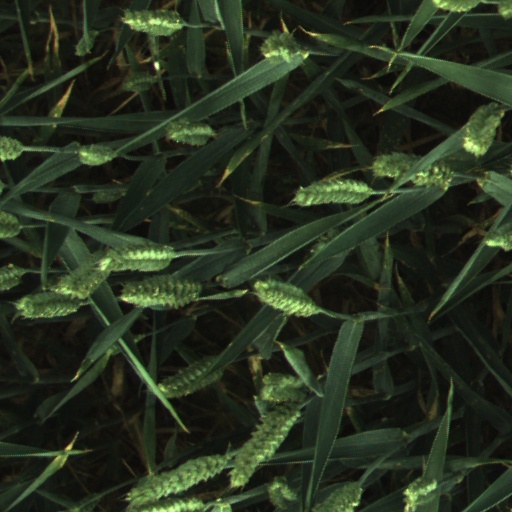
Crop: wheat